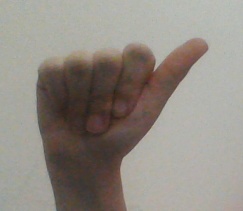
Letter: dhad